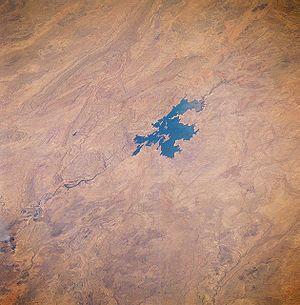
Le lac Argyle, est le plus grand - en superficie - lac artificiel d'Australie. Il se trouve au nord de l'Australie-Occidentale, sur le plateau du Kimberley, près de la ville de Kununurra, sur la Ord river.
Hall's Creek est une ville située dans la région de Kimberley dans le nord de l'Australie-Occidentale à 366 kilomètres au sud de Kununurra sur la Great Northern Highway la route qui relie Perth au nord de l'État et plus loin à Darwin.